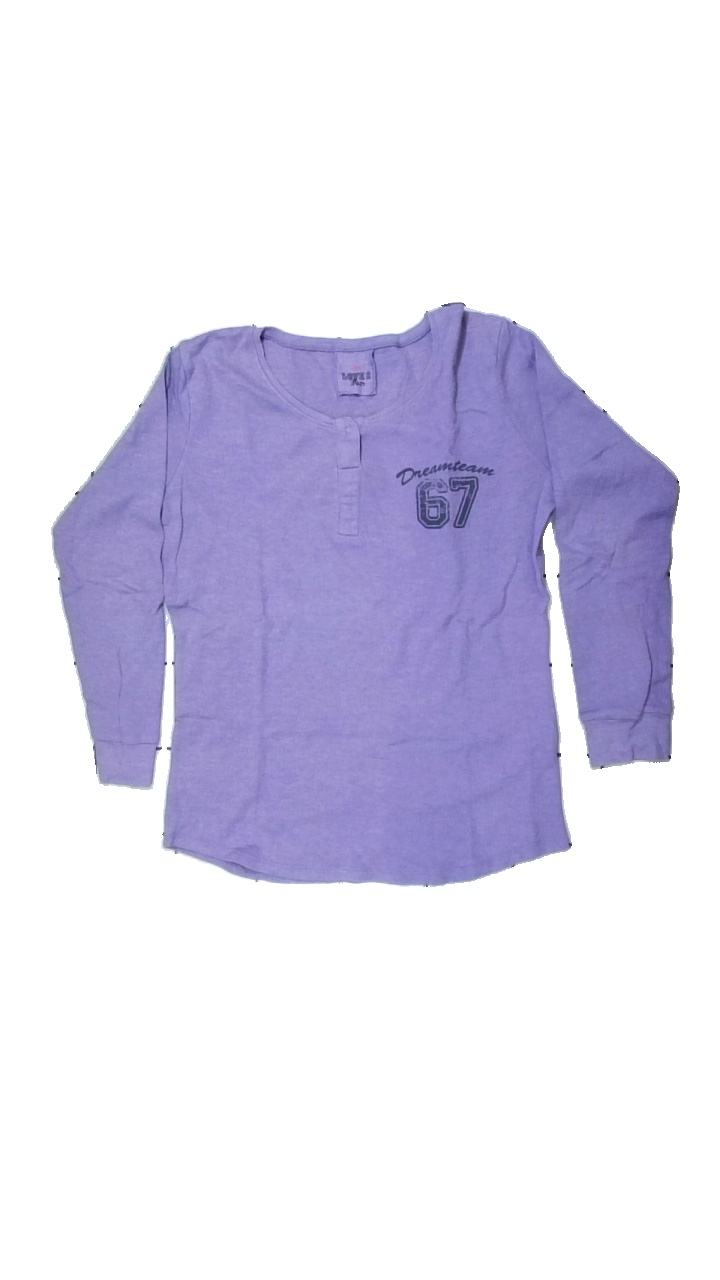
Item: Top (Ladies)
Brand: Love 2 Wear
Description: Purple top from Love 2 Wear, size M. Okay condition.
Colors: Purple
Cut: Regular, C-collar
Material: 61% cott, 39% poly
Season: All
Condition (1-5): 2
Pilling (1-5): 4
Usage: Export
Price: <50